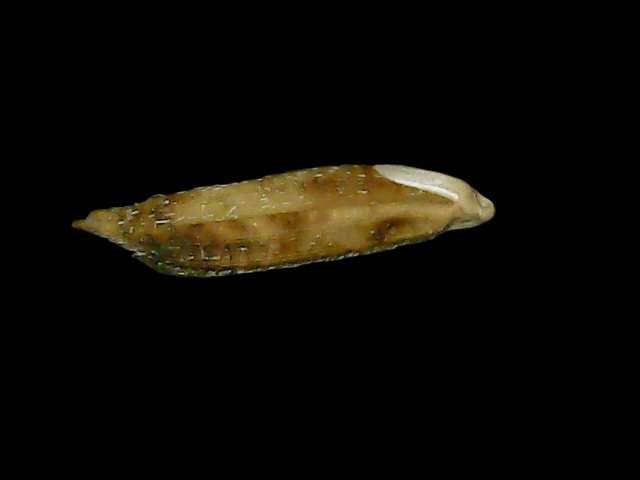
Rice variety: Bd49